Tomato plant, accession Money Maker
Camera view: tilt-top (135 deg); turntable rotation: 90 degrees
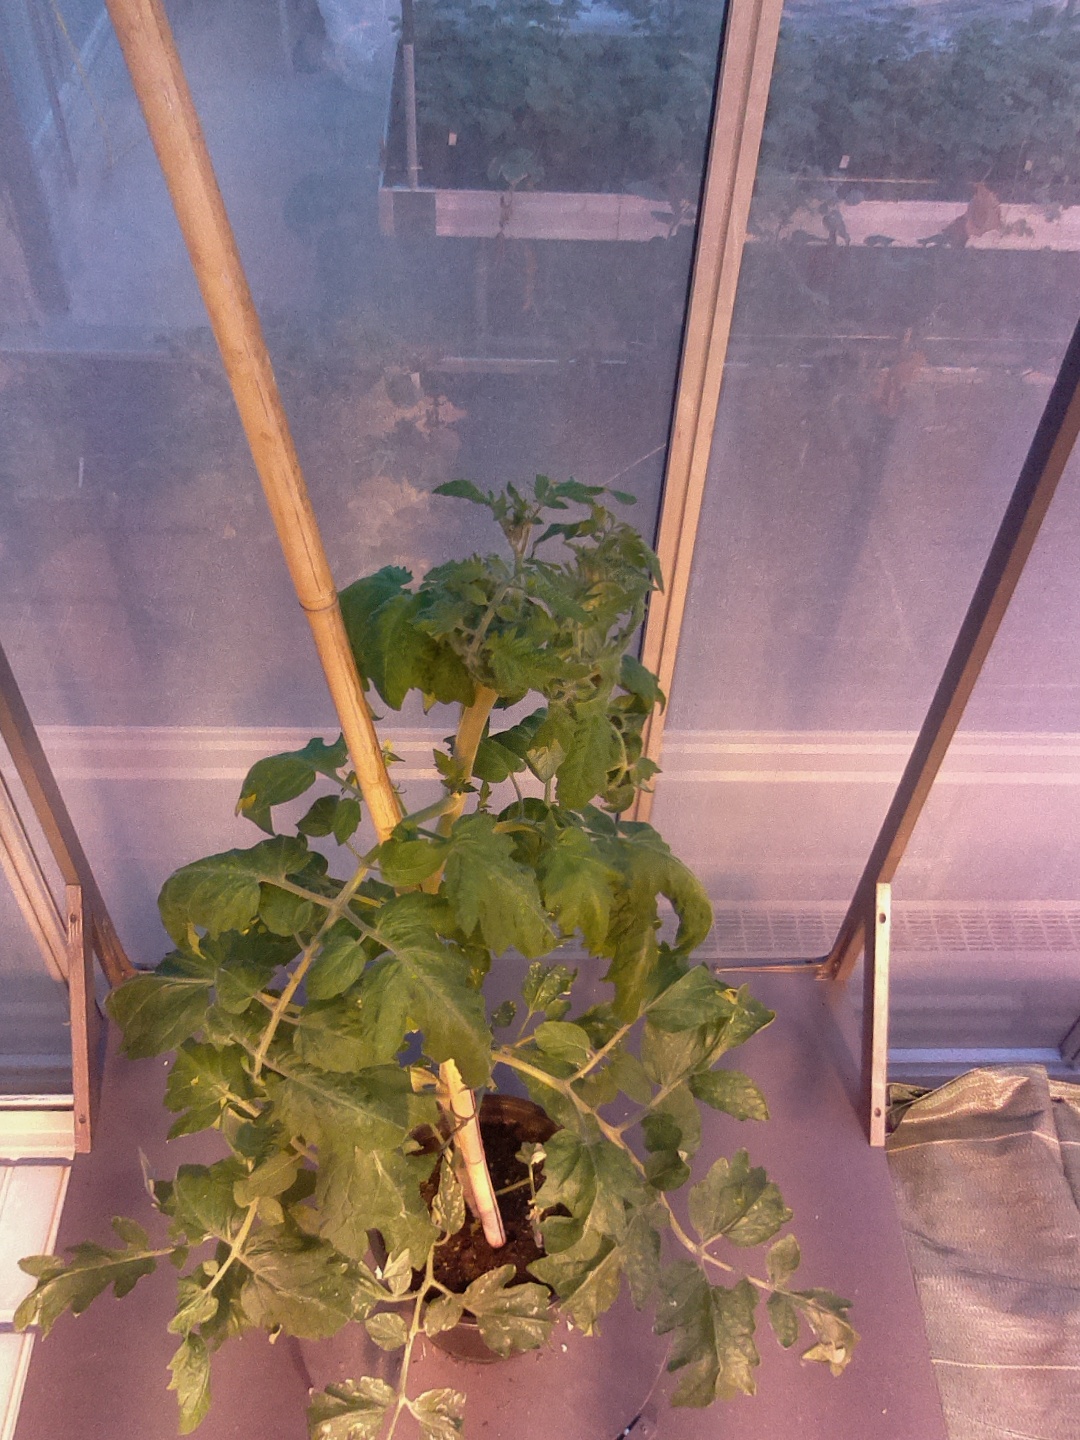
BBCH growth stage 69: End of flowering, 90%-100% of flowers open, more petals falling